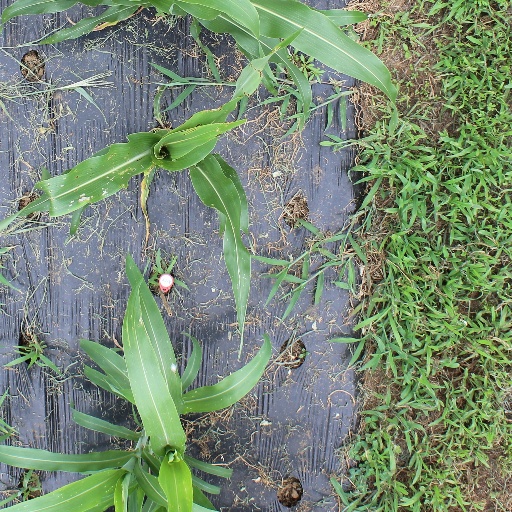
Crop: sorghum